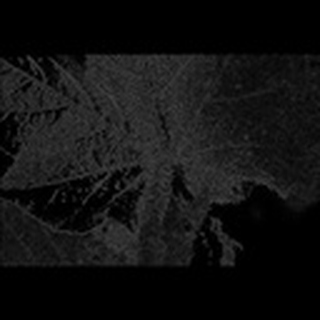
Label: cotton_aphids